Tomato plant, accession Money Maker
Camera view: vertical (180 deg); turntable rotation: 90 degrees
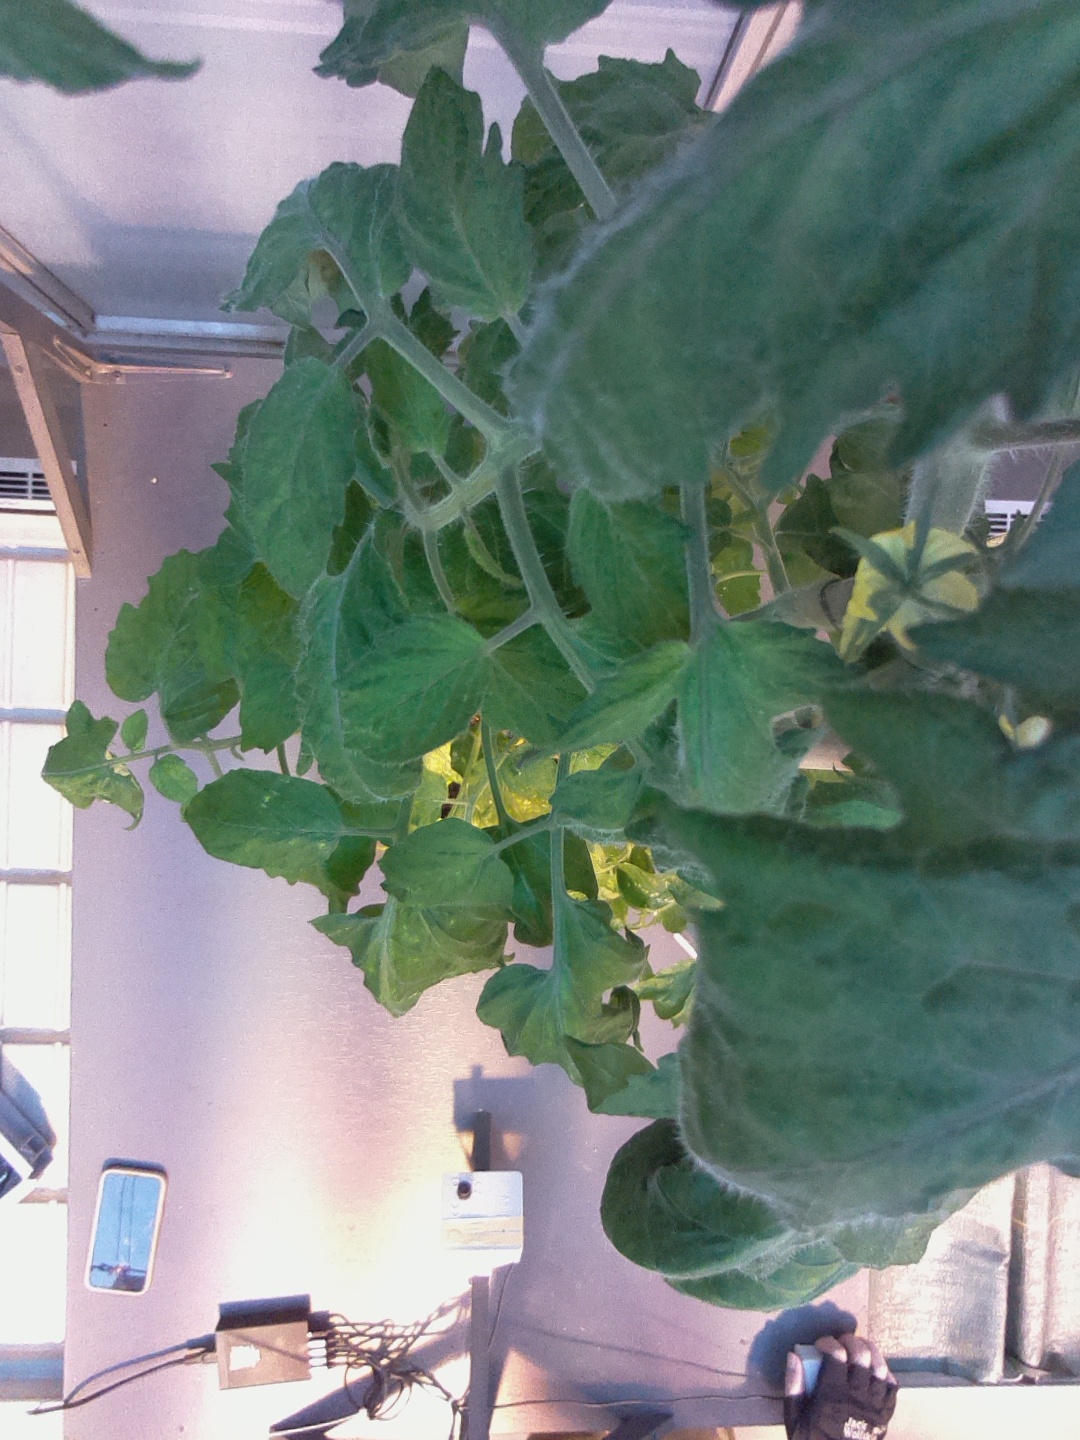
BBCH growth stage 67: Full flowering, 70%-80% of flowers open, more petals falling